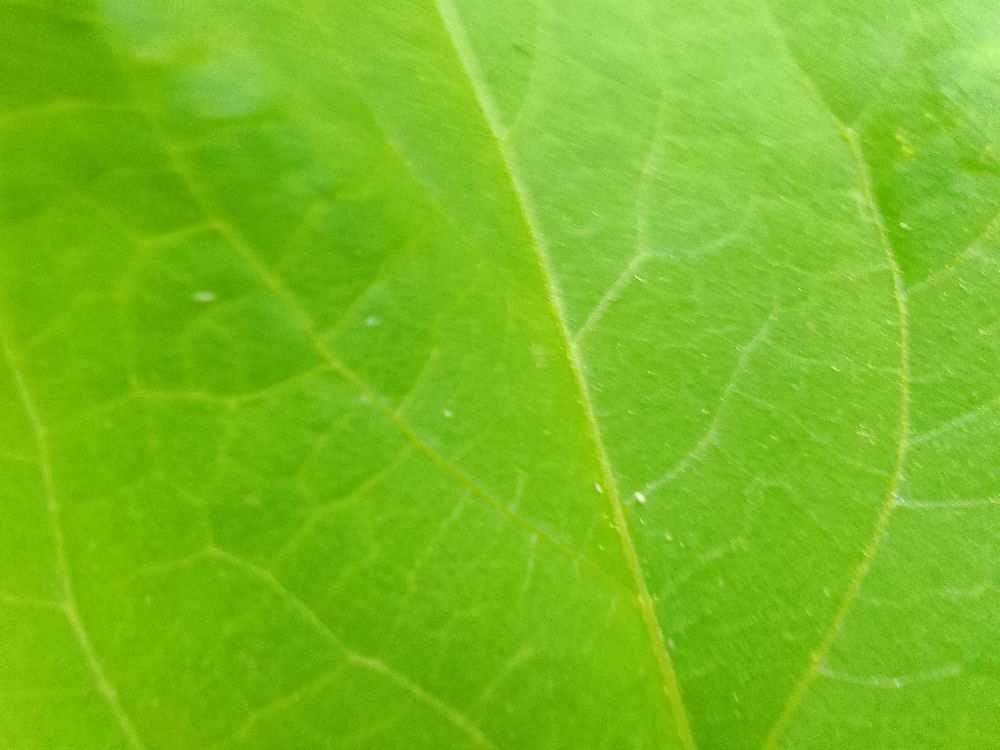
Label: healthy